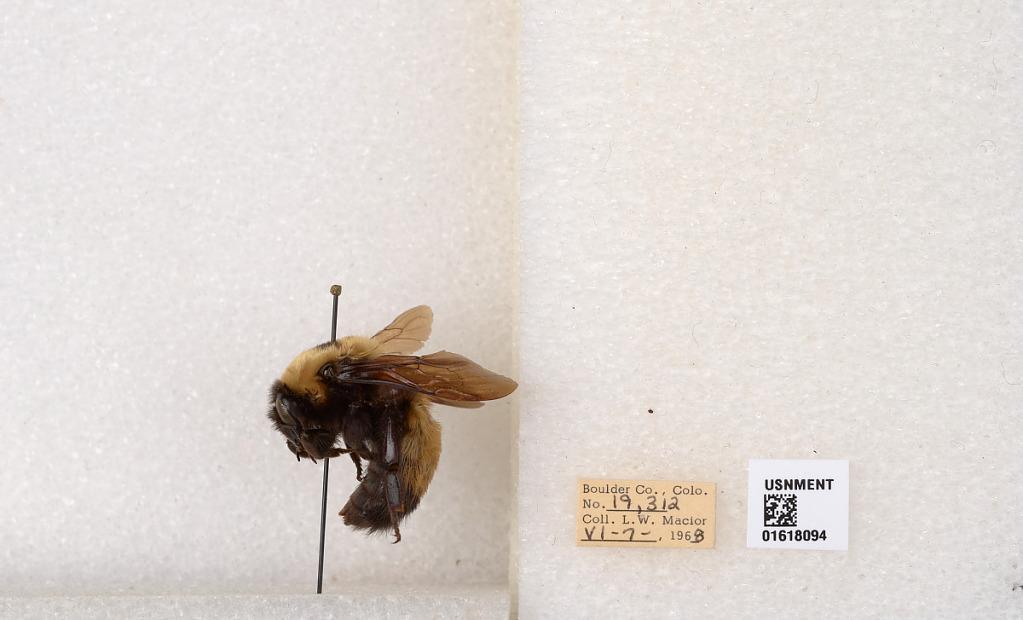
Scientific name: Bombus (Bombus) nevadensis Cresson
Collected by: L. Macior
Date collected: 1968-6-7
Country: United States
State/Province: Colorado
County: Boulder
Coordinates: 40.0925, -105.358